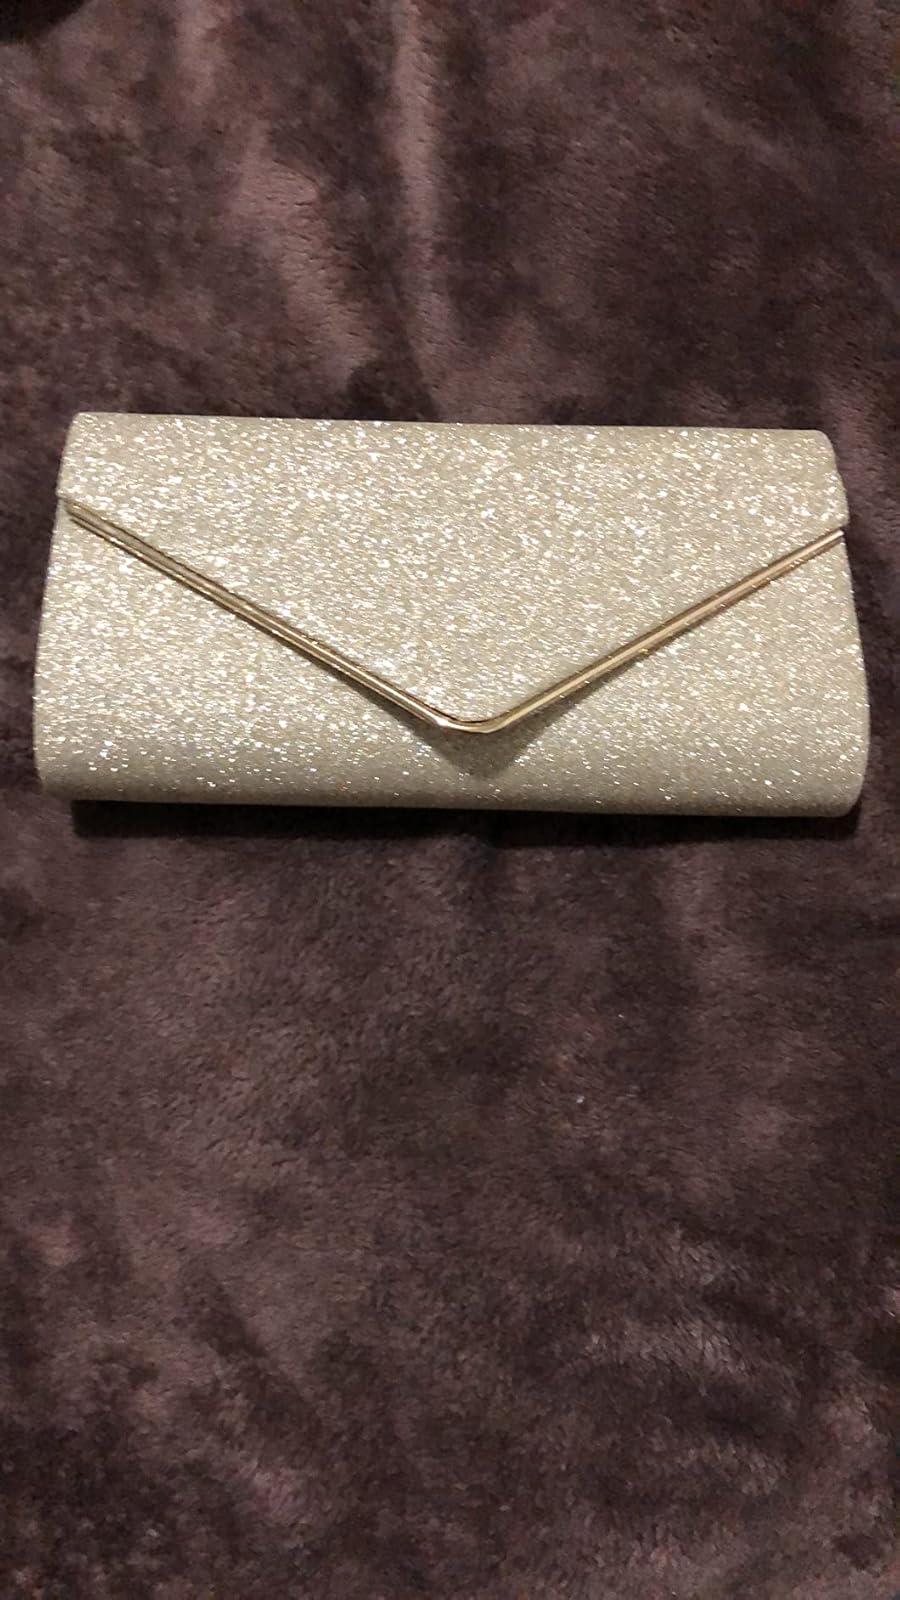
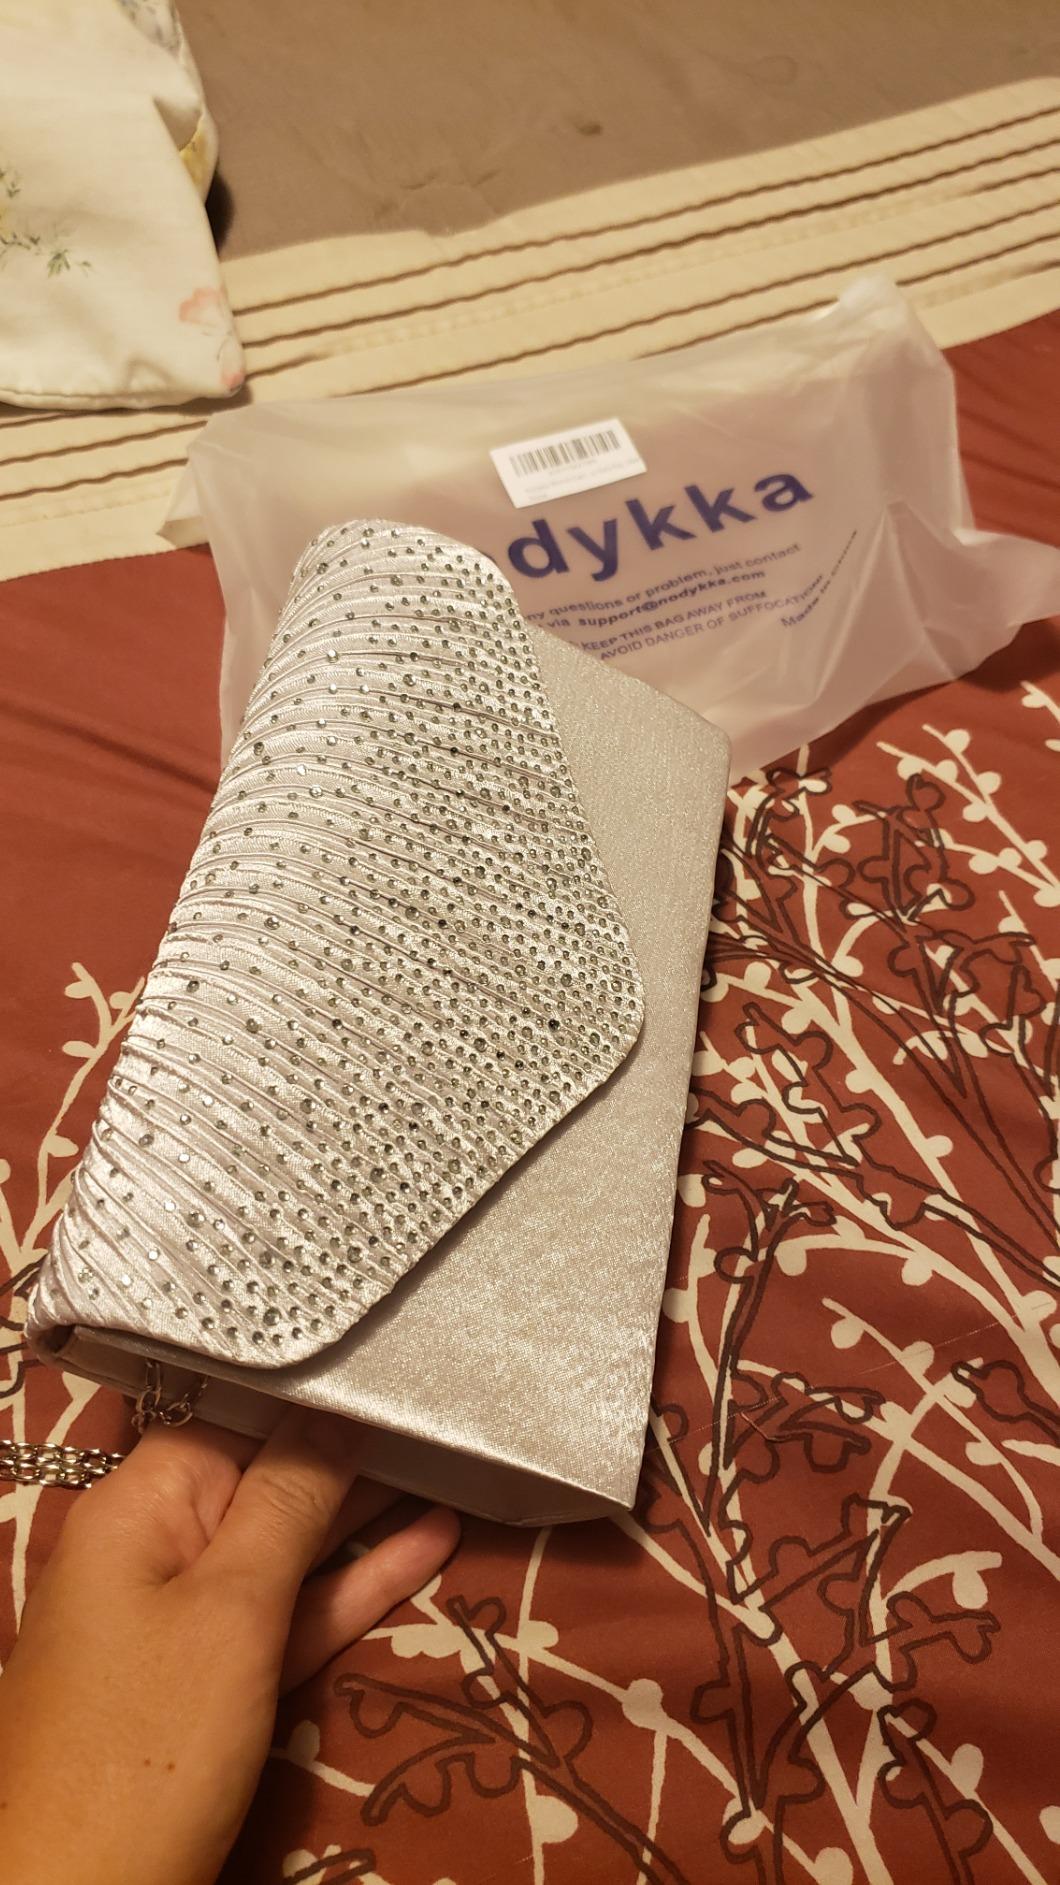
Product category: accessories_handbag
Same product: no